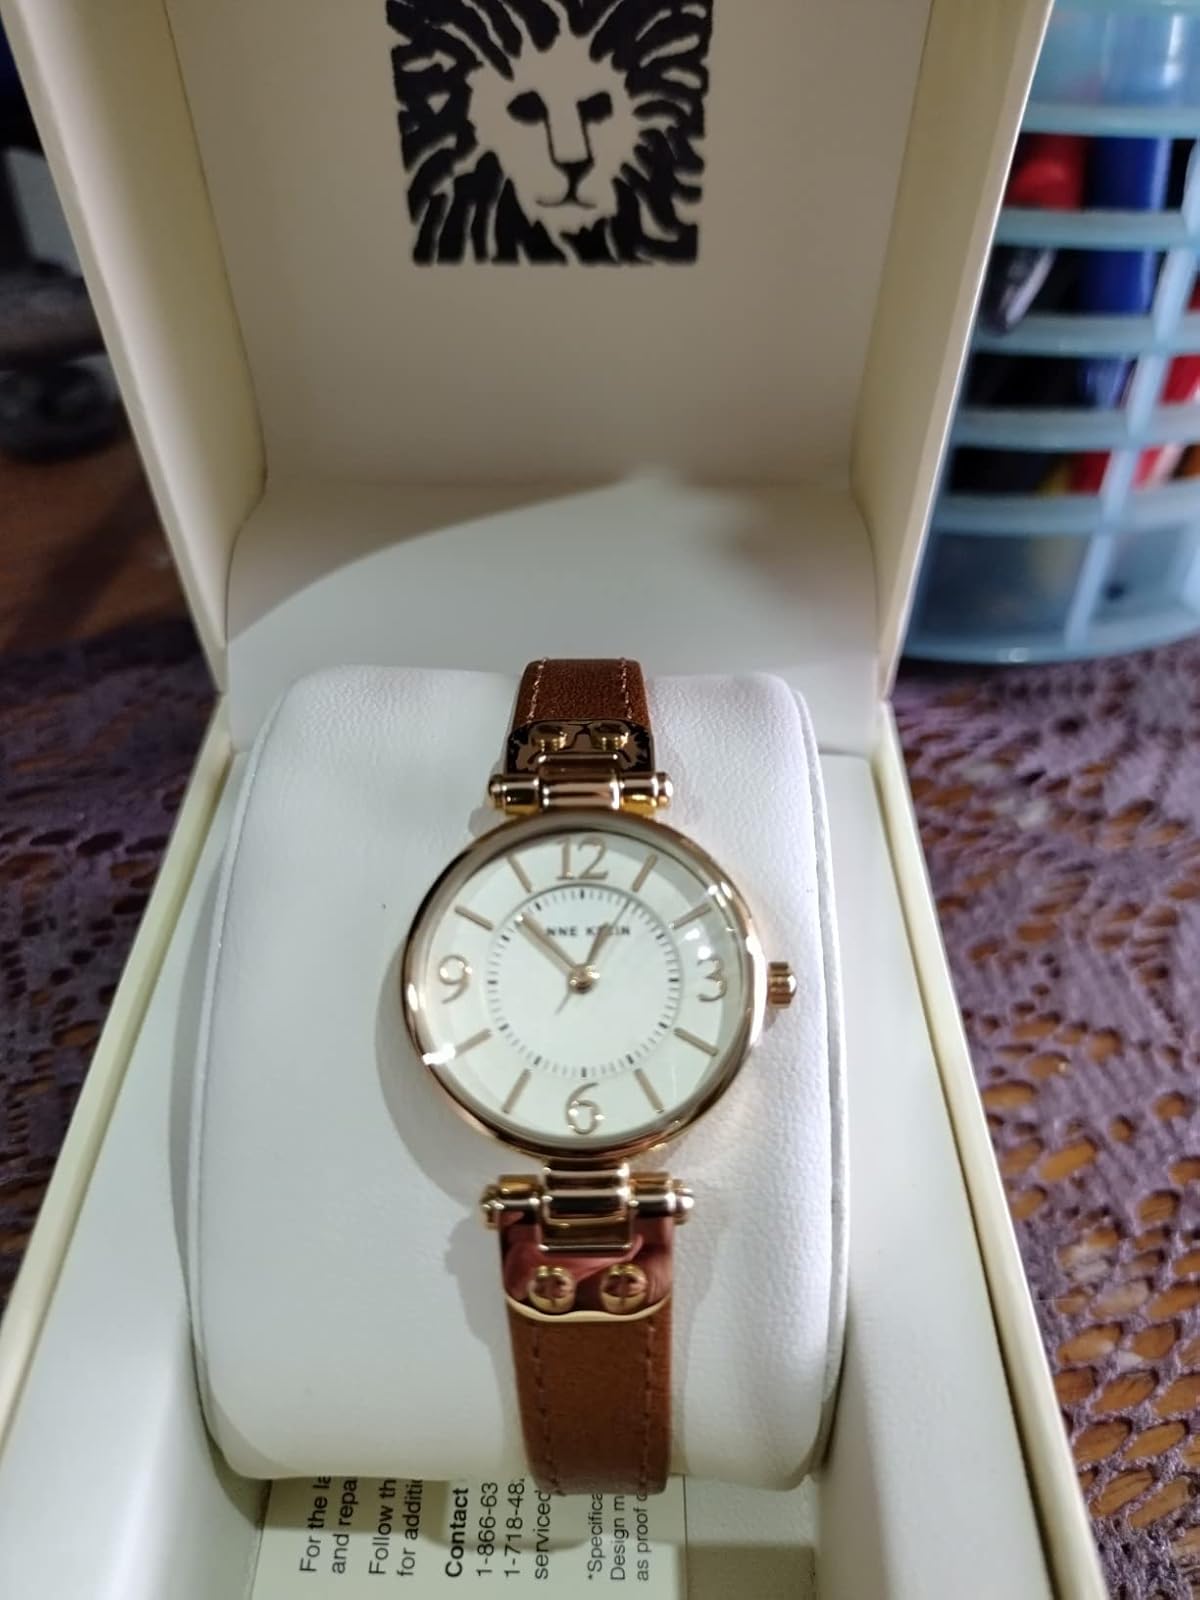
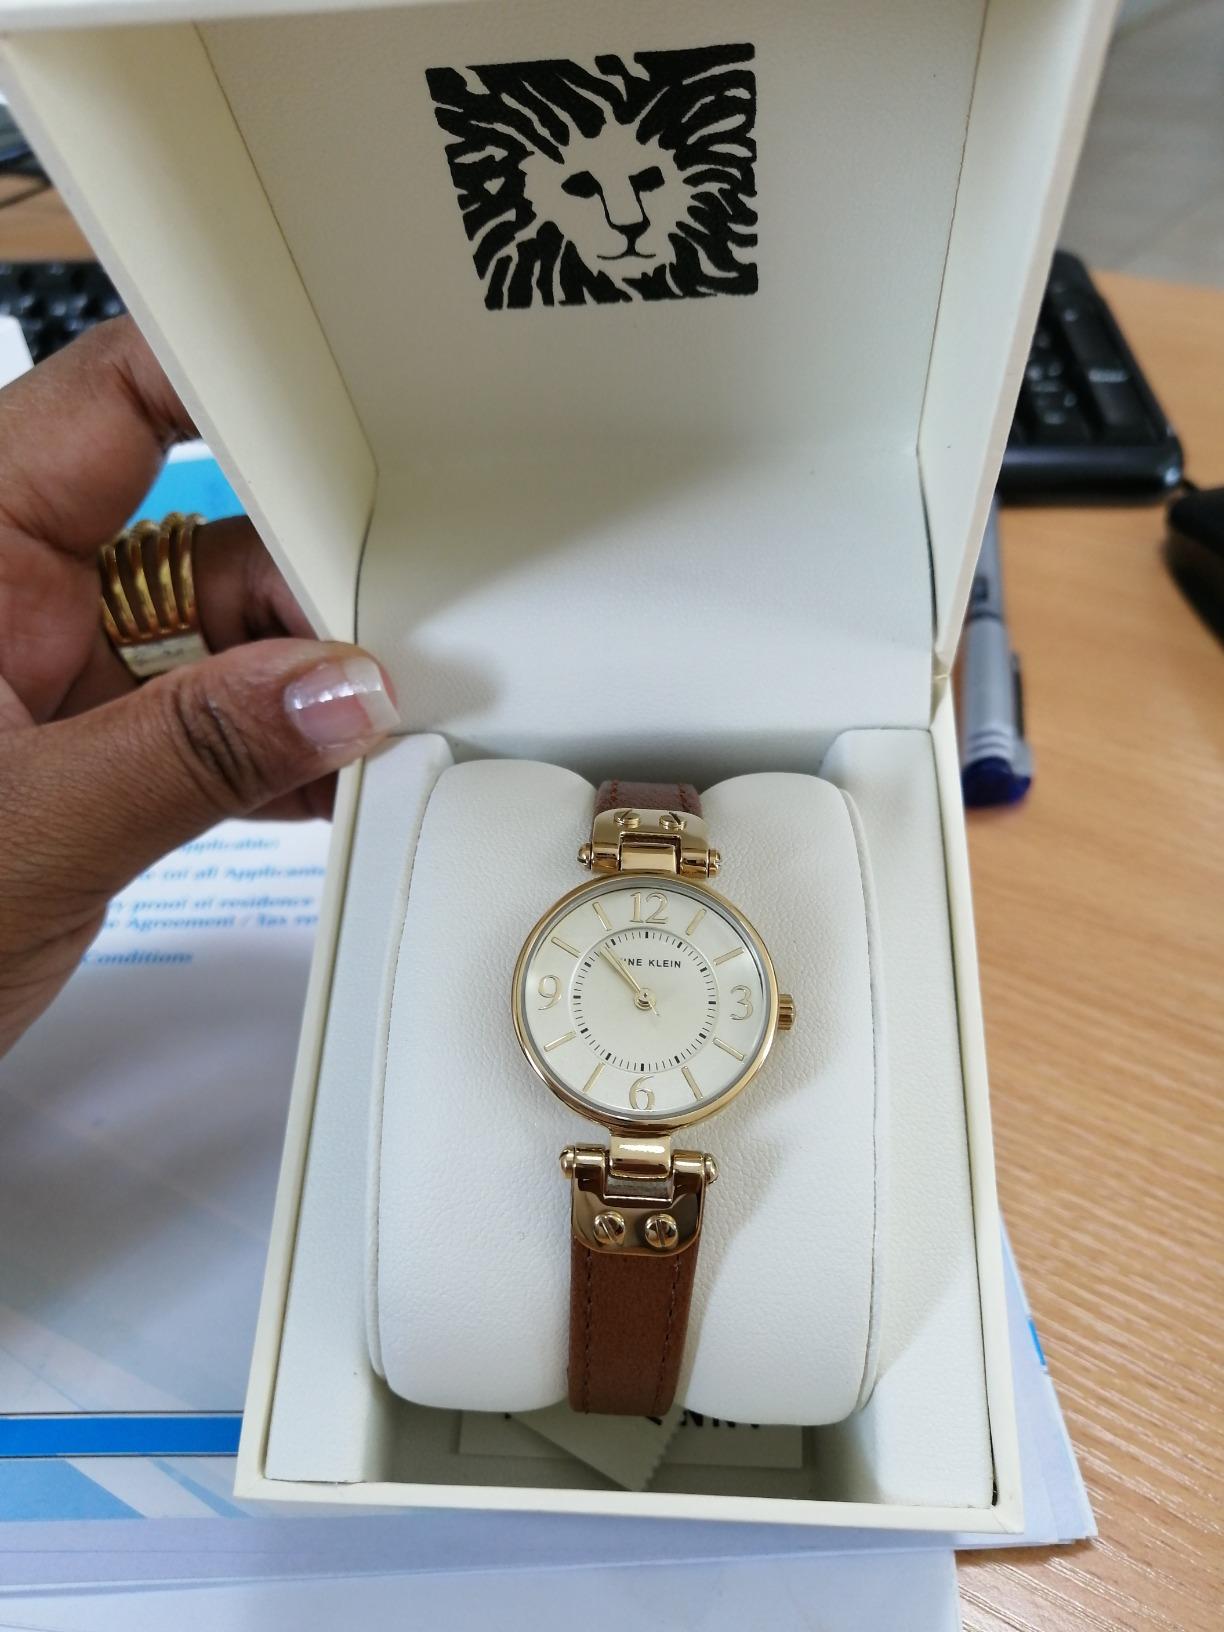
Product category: accessories_watch
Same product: yes